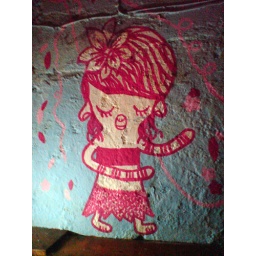
mural i did for ali cats bar in brighton